Jack de Sequeira

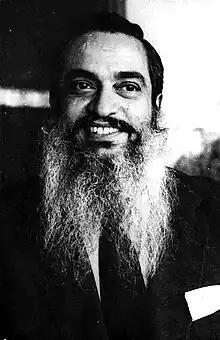
De Sequeira during his later years

João Hugo Eduardo de Sequeira (20 April 1915 – 19 February 1989), popularly known as Dr. Jack de Sequeira, also known as Jak Siker according to local naming conventions, was an Indian politician, businessman and former medical practitioner who is widely considered in Goa to be the "Father of the Opinion Poll", which led to the former territory attaining statehood in 1987. De Sequeira was Goa's first Leader of the Opposition when the inaugural Goa, Daman and Diu Legislative Assembly was launched in 1963. Born to Goan emigrant parents in British Burma (now Myanmar), de Sequeira shaped politics in Goa during the 1960s and 1970s in particular.